Gwynn Oak Park

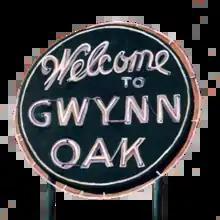
Sign at entrance to Gwynn Oak Amusement Park

Gwynn Oak Park is a park that was the site of a privately owned amusement park, located in the community of Gwynn Oak, just outside northwest Baltimore, Maryland, in Baltimore County. The park is at the corner of Gwynn Oak and Gwyndale avenues, about a quarter mile off of Liberty Heights Avenue. The amusement park, which existed from 1893 until 1973, was the site of protests against racial segregation due to a whites-only admissions policy.